Der letzte Walzer

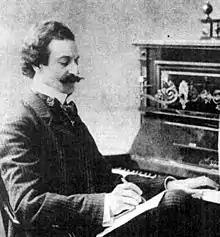
Oscar Straus

Der letzte Walzer (The Last Waltz) is a Viennese operetta in three acts, with music by Oscar Straus, to a libretto by Julius Brammer and Alfred Grünwald. It opened at the in Berlin on 12 February 1920 and starred Fritzi Massary. It was first given in Vienna at the Theater an der Wien on 5 October 1923, with , Max Hansen, and Richard Tauber in leading roles.